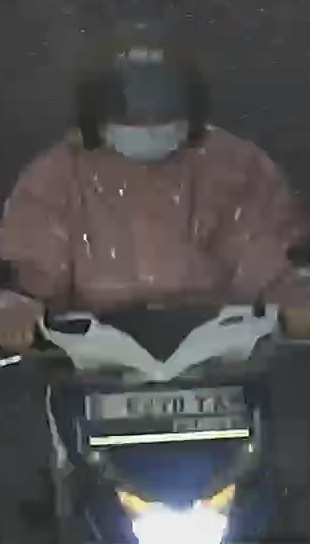
person-with-helmet: 1
person-without-helmet: 0